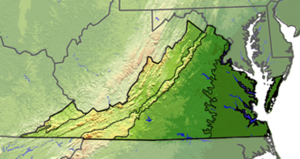
La Virginie, officiellement le Commonwealth de Virginie est un État des États-Unis. Il s'agit de l'un des quatre États des États-Unis à porter le titre de Commonwealth. Historiquement rattaché au Sud des États-Unis, sa capitale actuelle est Richmond. Il est limitrophe, au nord, du Maryland et du district de Columbia, au sud, de la Caroline du Nord et du Tennessee, à l'ouest, du Kentucky et de la Virginie-Occidentale, et est bordée à l'est par la baie de Chesapeake et l'océan Atlantique.